Filipinos

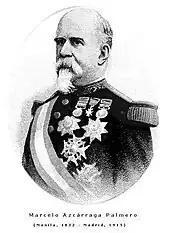
Marcelo Azcárraga Palmero, the only Spanish prime minister of mestizo (Filipino) descent

After the defeat of Spain during the Spanish–American War in 1898, Filipino general, Emilio Aguinaldo declared independence on June 12 while General Wesley Merritt became the first American governor of the Philippines. On December 10, 1898, the Treaty of Paris formally ended the war, with Spain ceding the Philippines and other territories to the United States in exchange for $20 million.